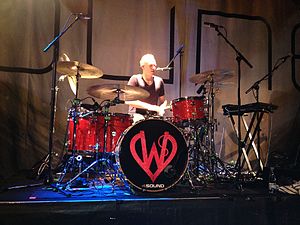
Wild Hearts Tour / Turnédatoer
Trommeslager Morten Hellborn på Fermaten den 25. oktober, med Wild Hearts logoet på stortrommen.
Wild Hearts Tour var den 11. koncertturné af det danske elektro-rockband Dúné. Den startede 28. marts 2013 og sluttede 24. november samme år. Turnéen understøttede bandets tredje studiealbum Wild Hearts som udkom i februar 2013.